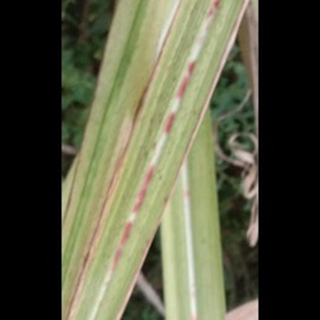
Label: sugarcane_red_rot